Nuuk Airport

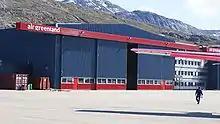
Air Greenland has its technical base at Nuuk Airport (hangars pictured).

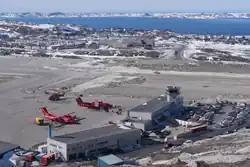
Former main apron. The tower and terminal pictured were demolished in 2024

Due to the commercial inviability of international flights to Canada and Iceland using smaller STOL aircraft, for years afterwards international flights to Greenland were limited to Kangerlussuaq Airport in central western Greenland, to the north of Nuuk, an airport inherited from the U.S. Air Force when the former Sondrestrom Air Base was handed over to the then home rule government on 30 September 1992.